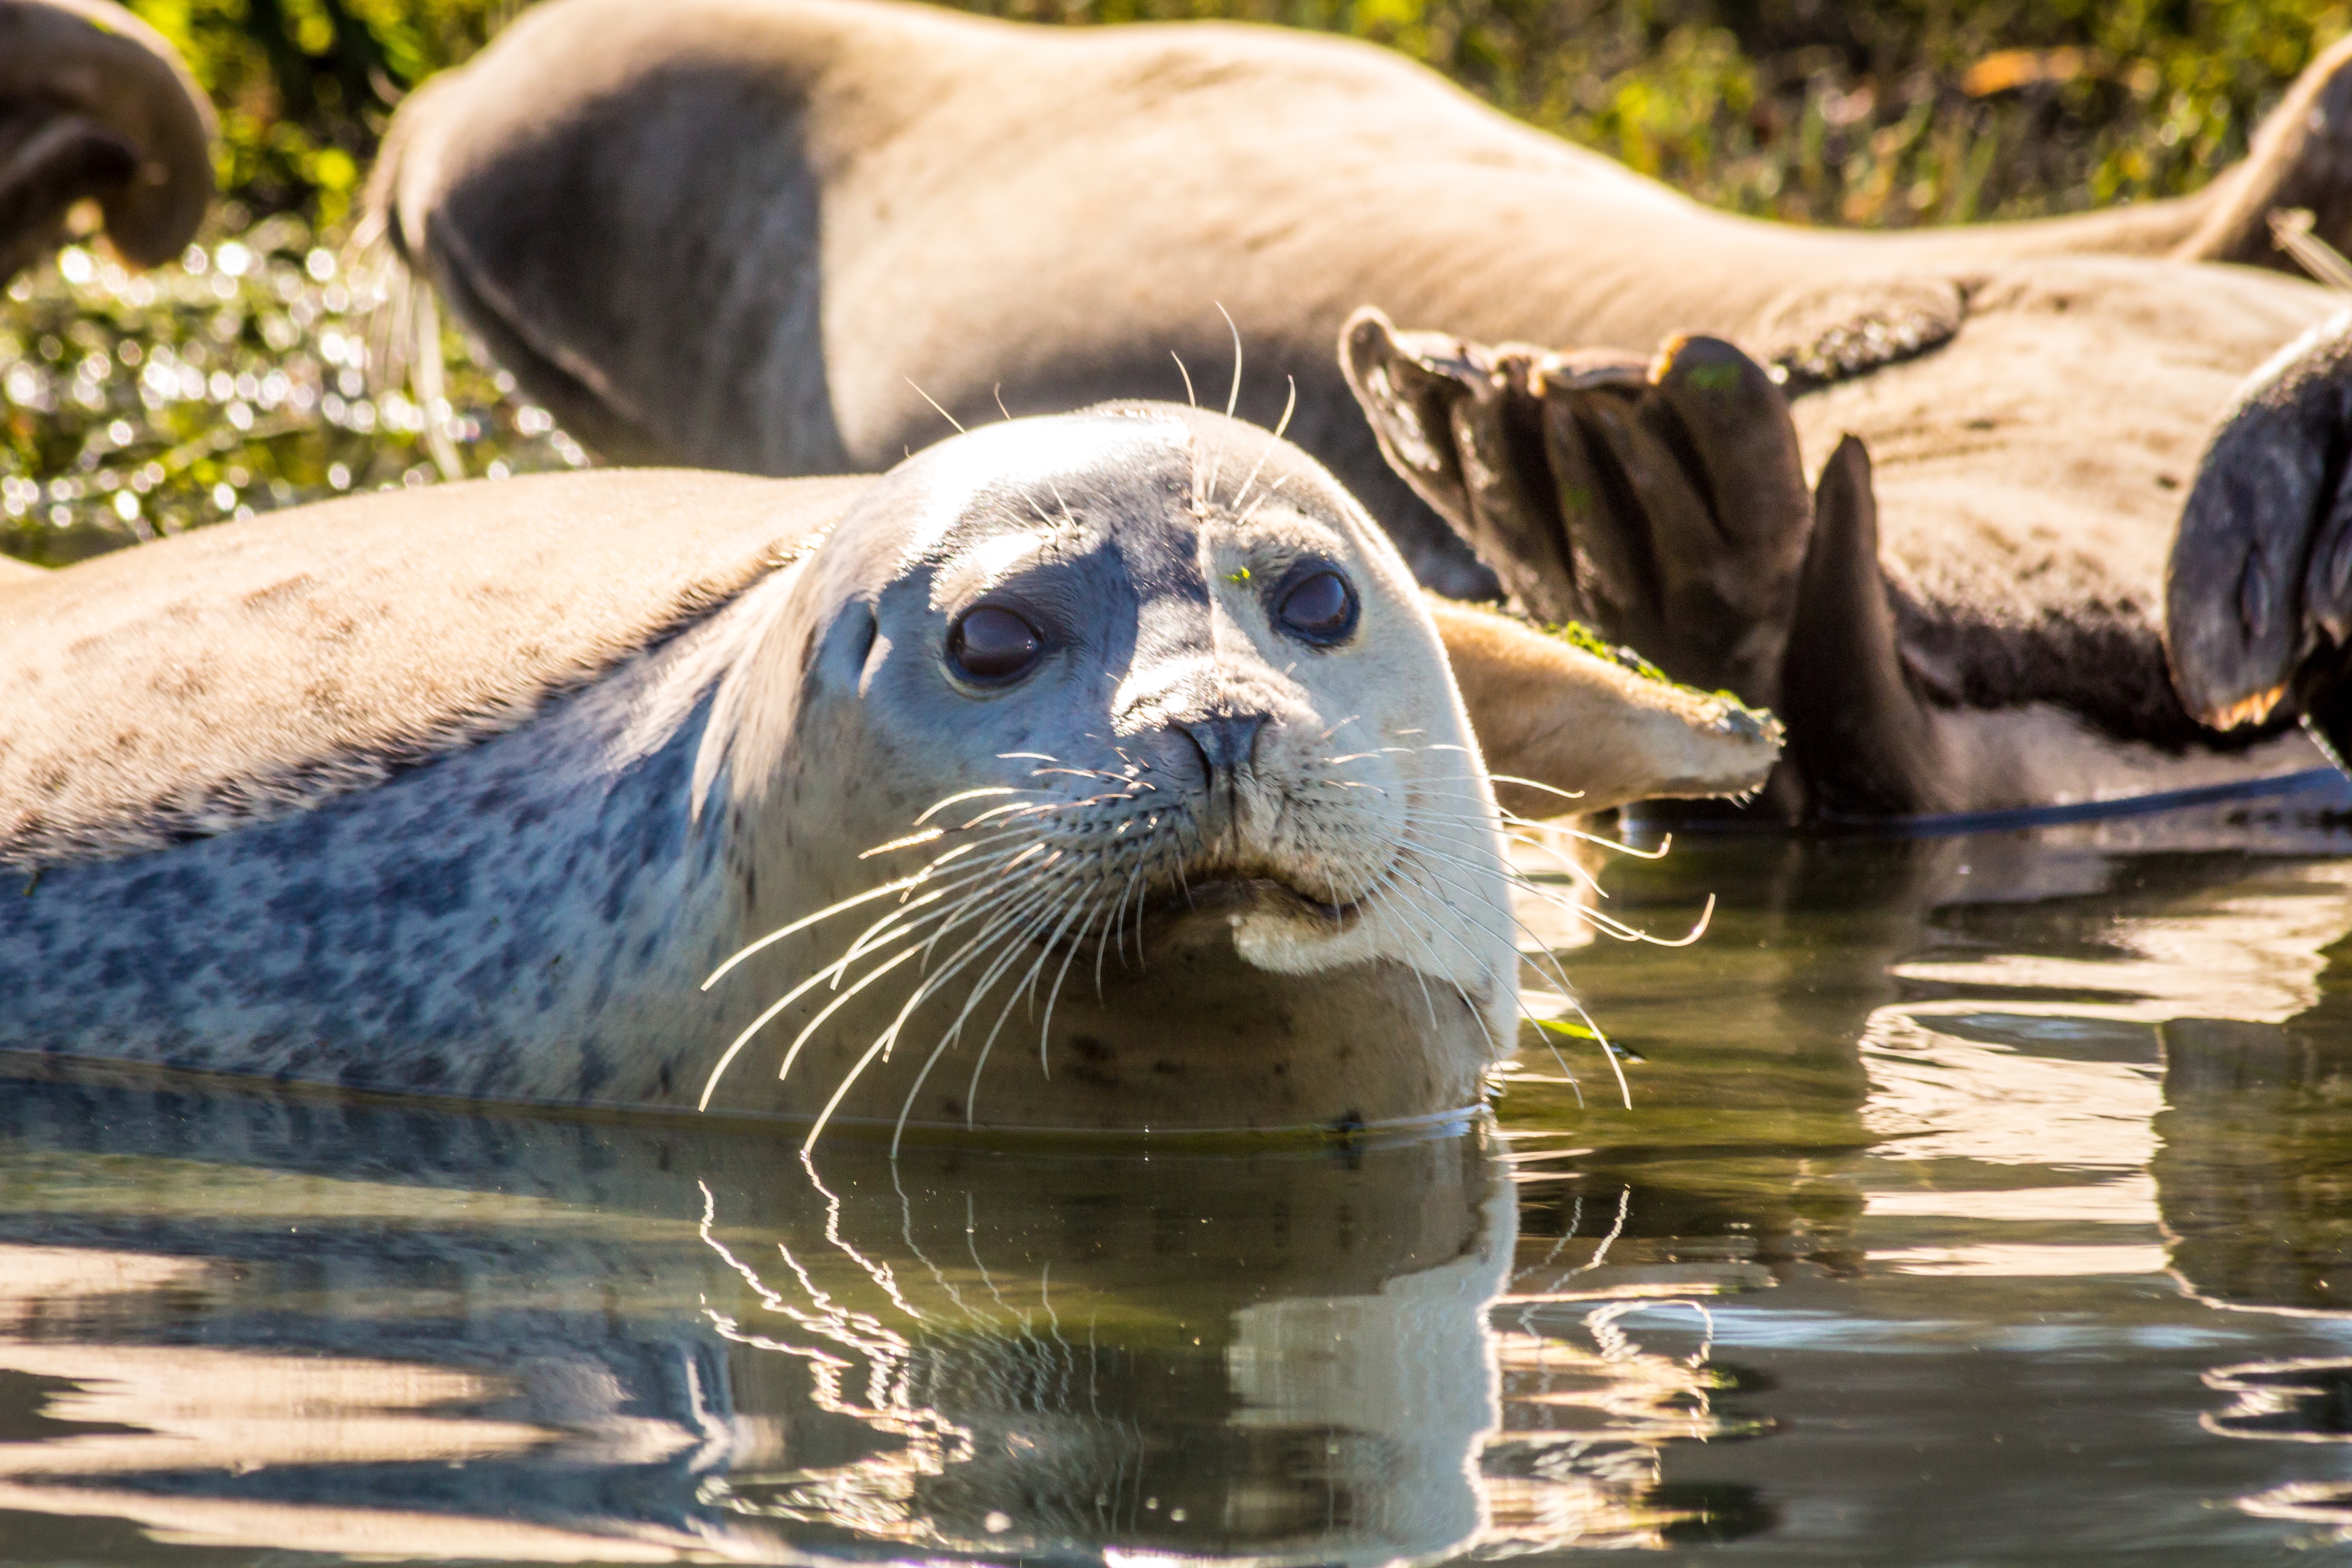
wildlife, zoo, mammal, fauna, seals, vertebrate, harbor seal, marine mammal